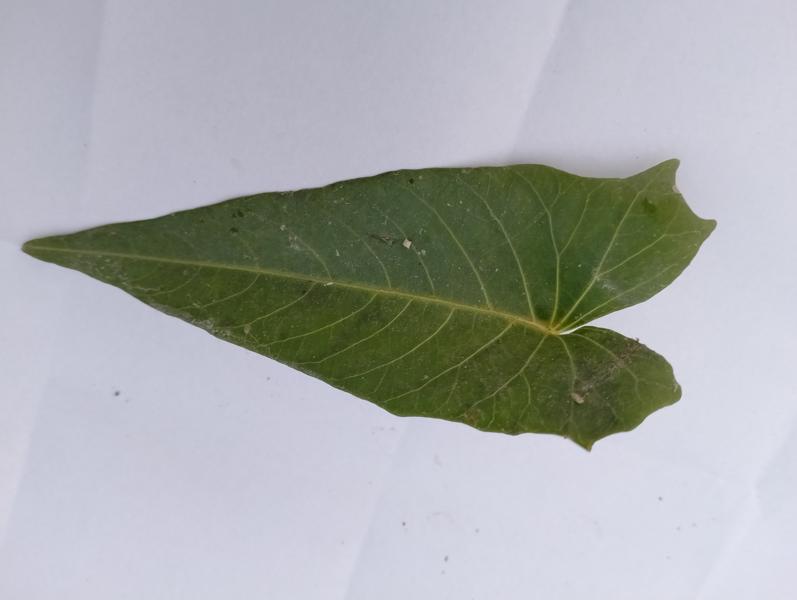
Weed species: Ipomoea aquatic